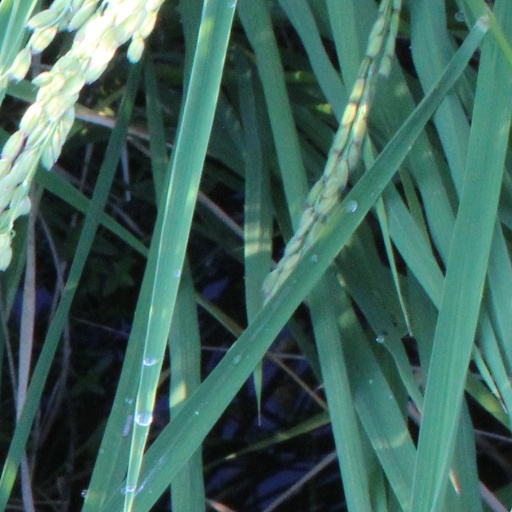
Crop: rice